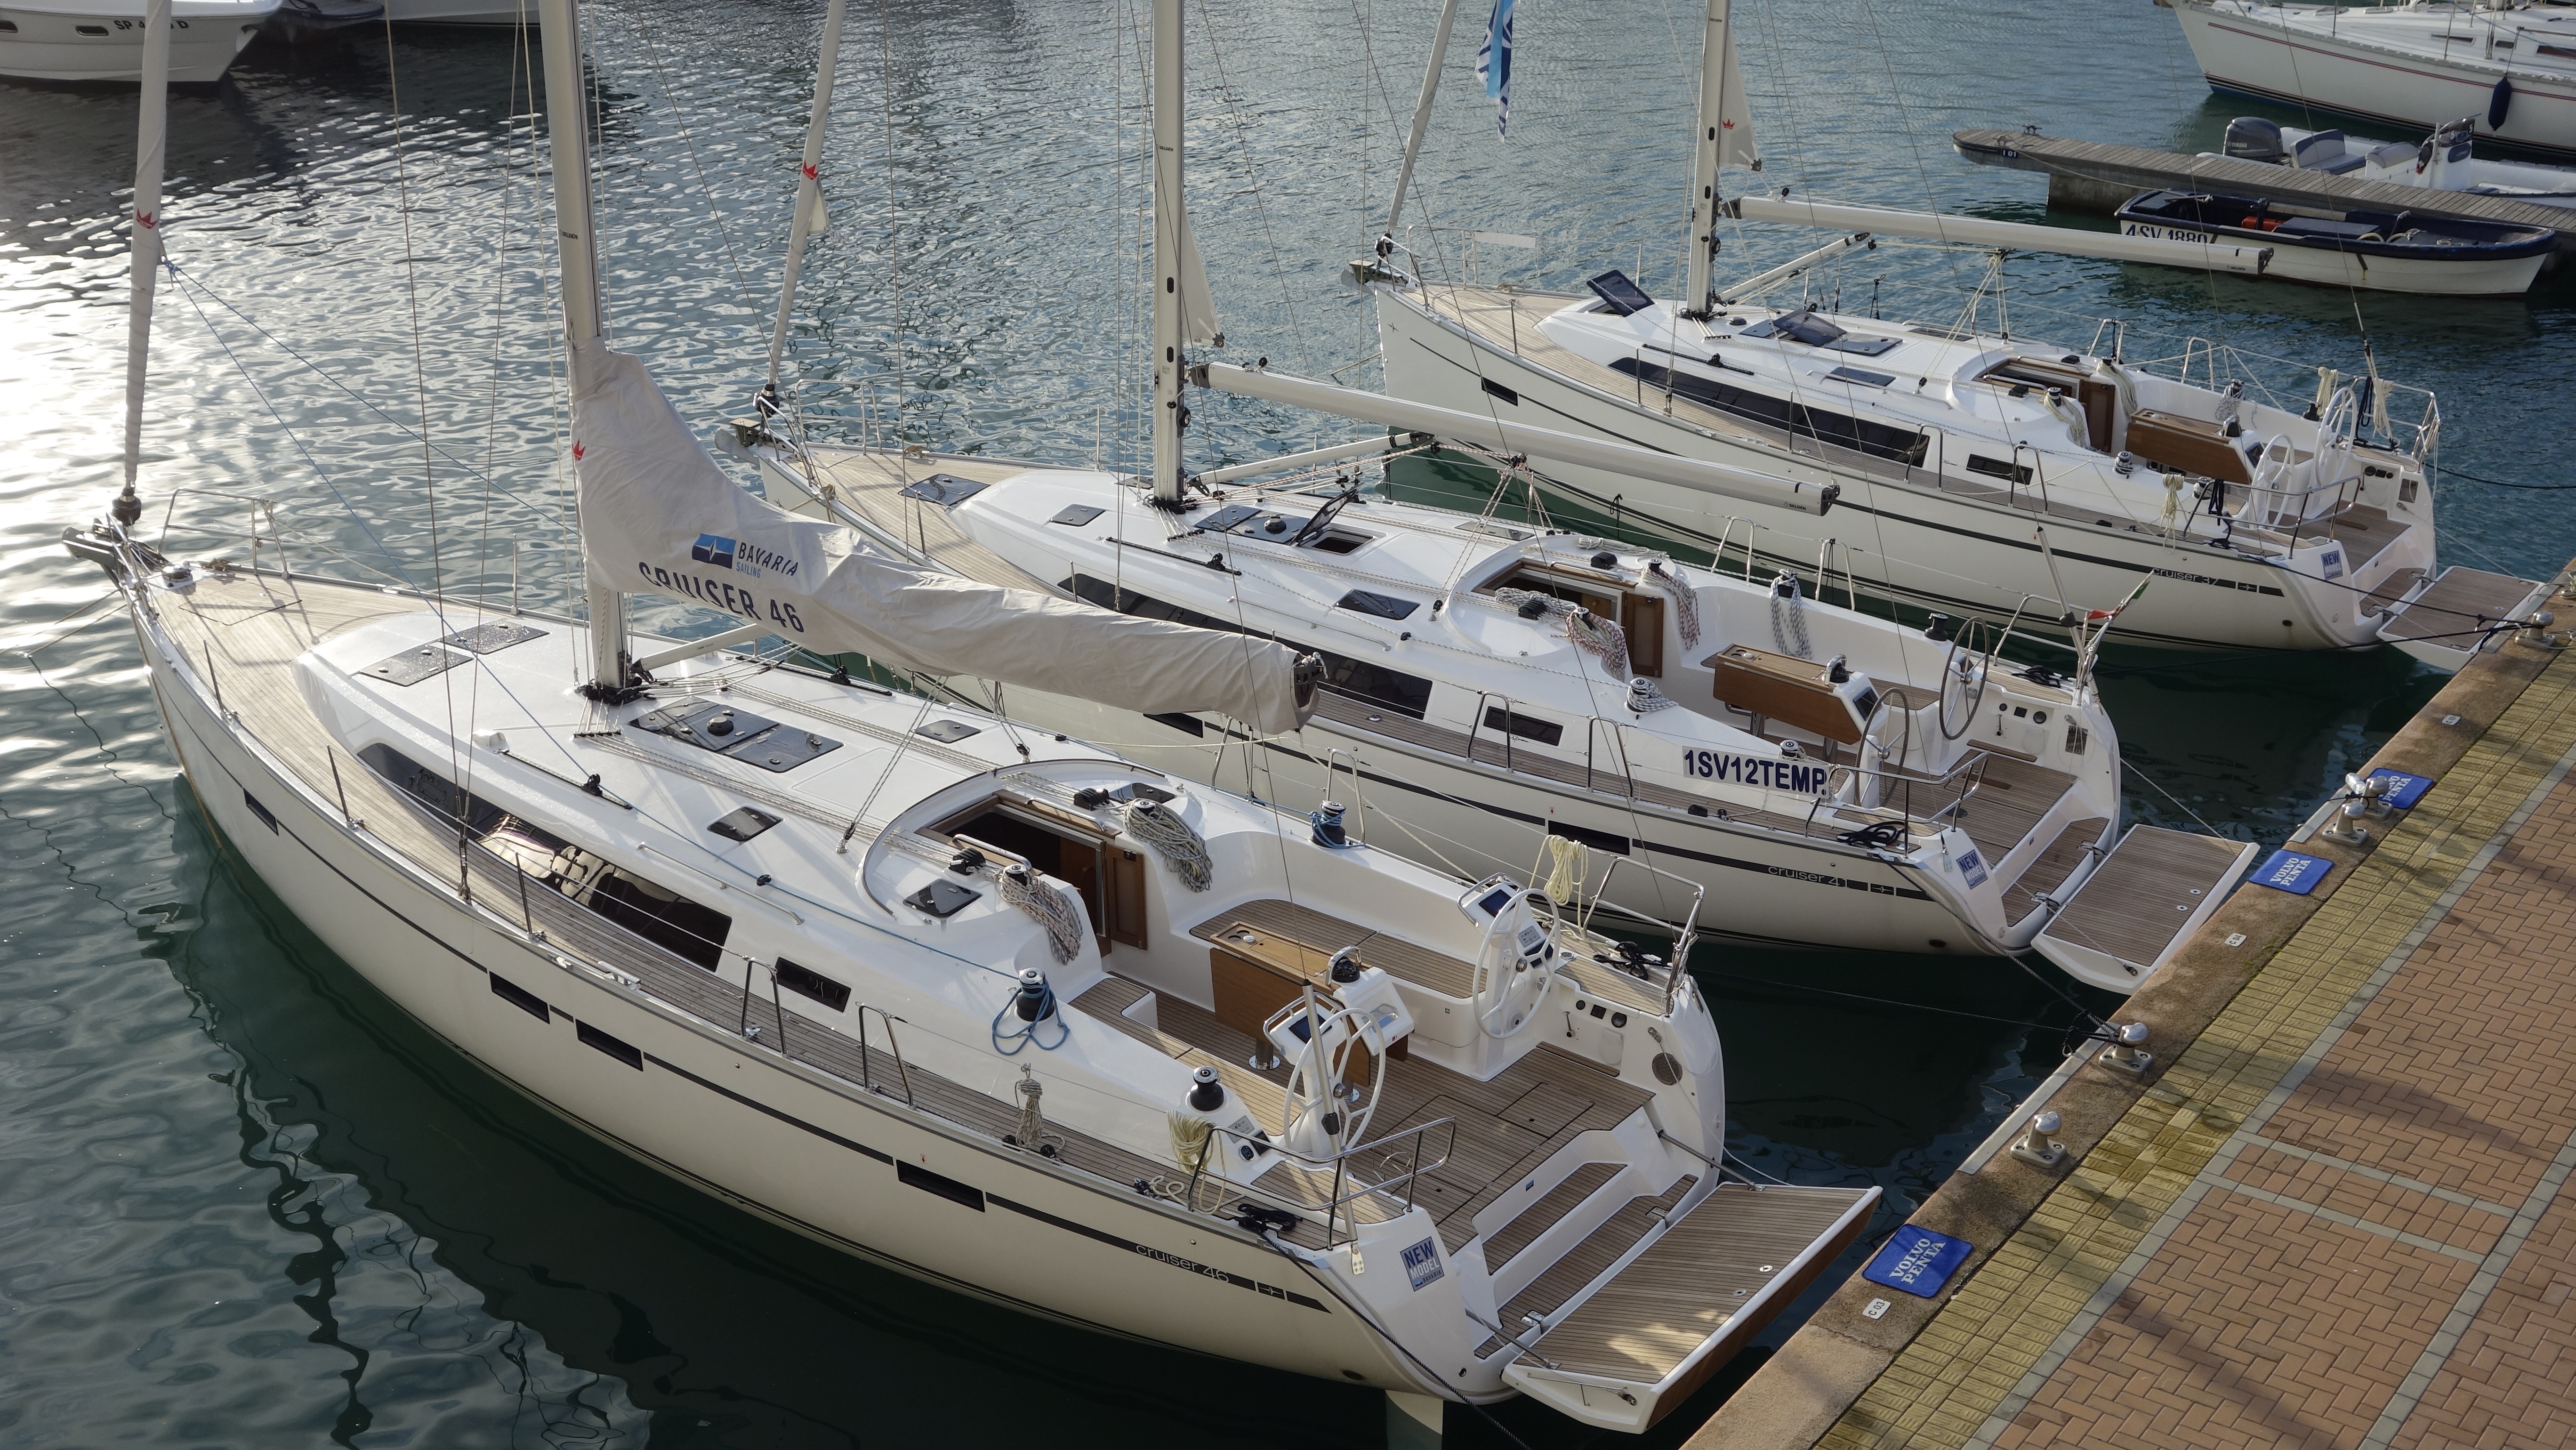
water, dock, boat, ship, vehicle, yacht, marina, port, sailboat, sail boat, boats, watercraft, ecosystem, passenger ship, luxury yacht